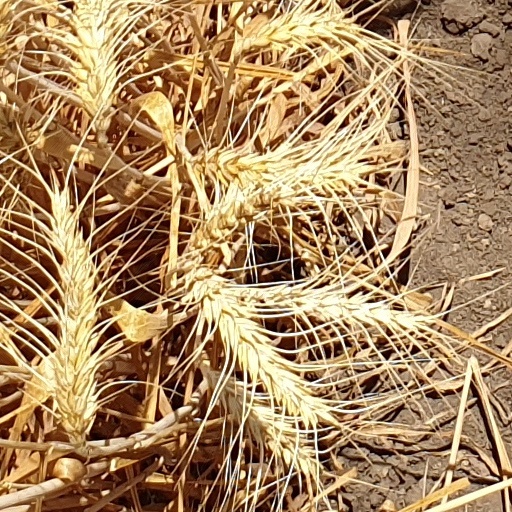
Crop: wheat